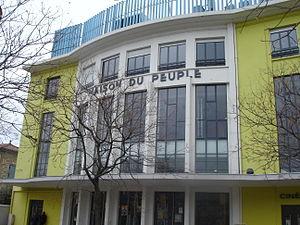
Pierre-Bénite (69)
Pierre-Bénite est une commune française située dans la métropole de Lyon, en région Auvergne-Rhône-Alpes.